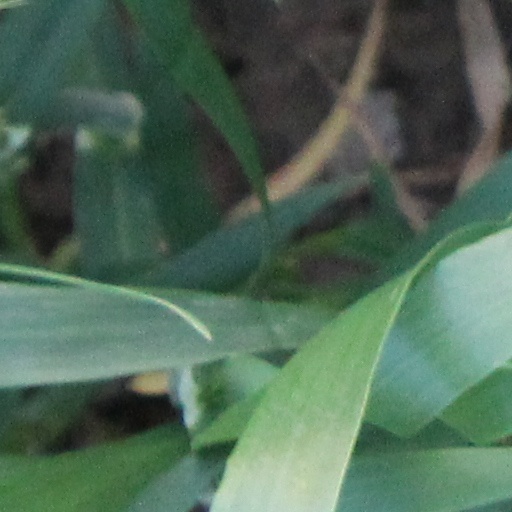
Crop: wheat